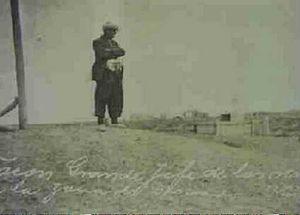
En Argentine, il est d’usage de nommer Patagonie rebelle ou Patagonie tragique la lutte menée entre 1920 et 1921 par des travailleurs insurgés, principalement anarcho-syndicalistes, dans la province de Santa Cruz, en Patagonie argentine.